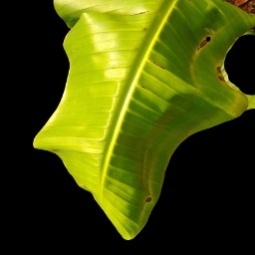
Label: Magnesium